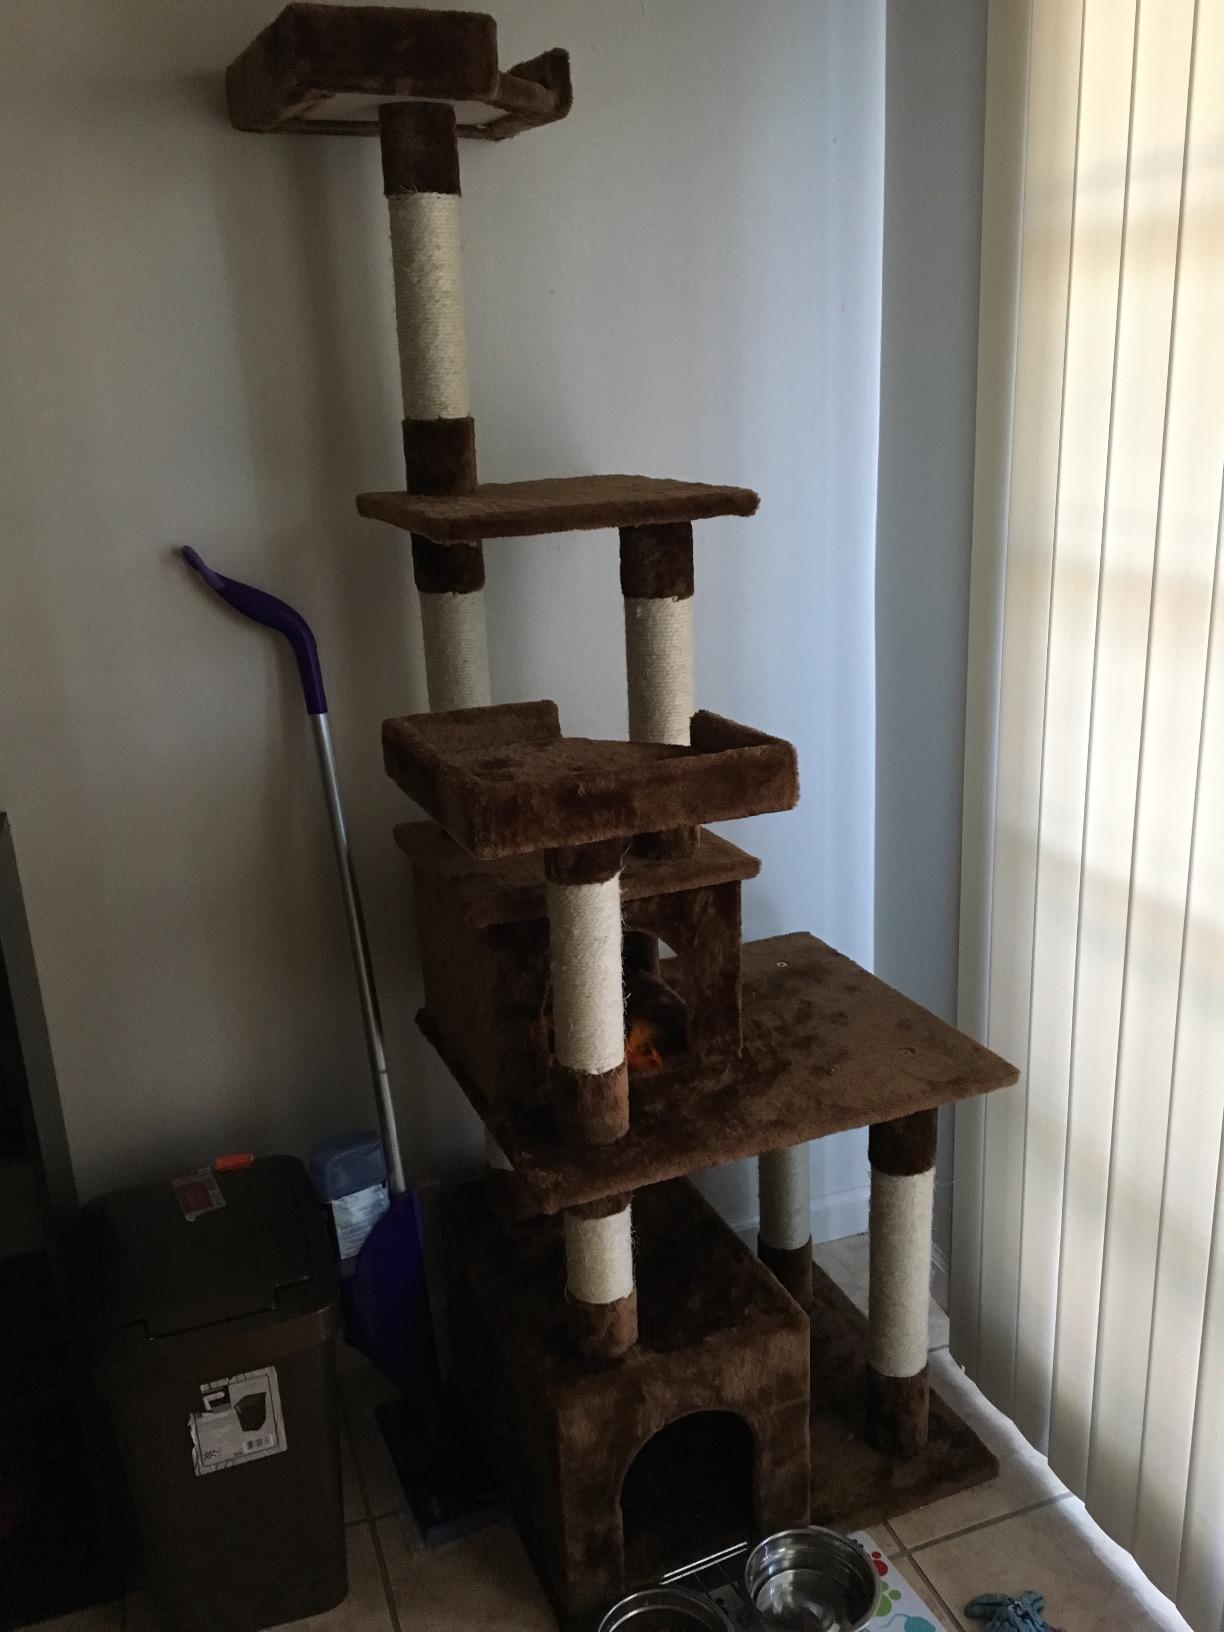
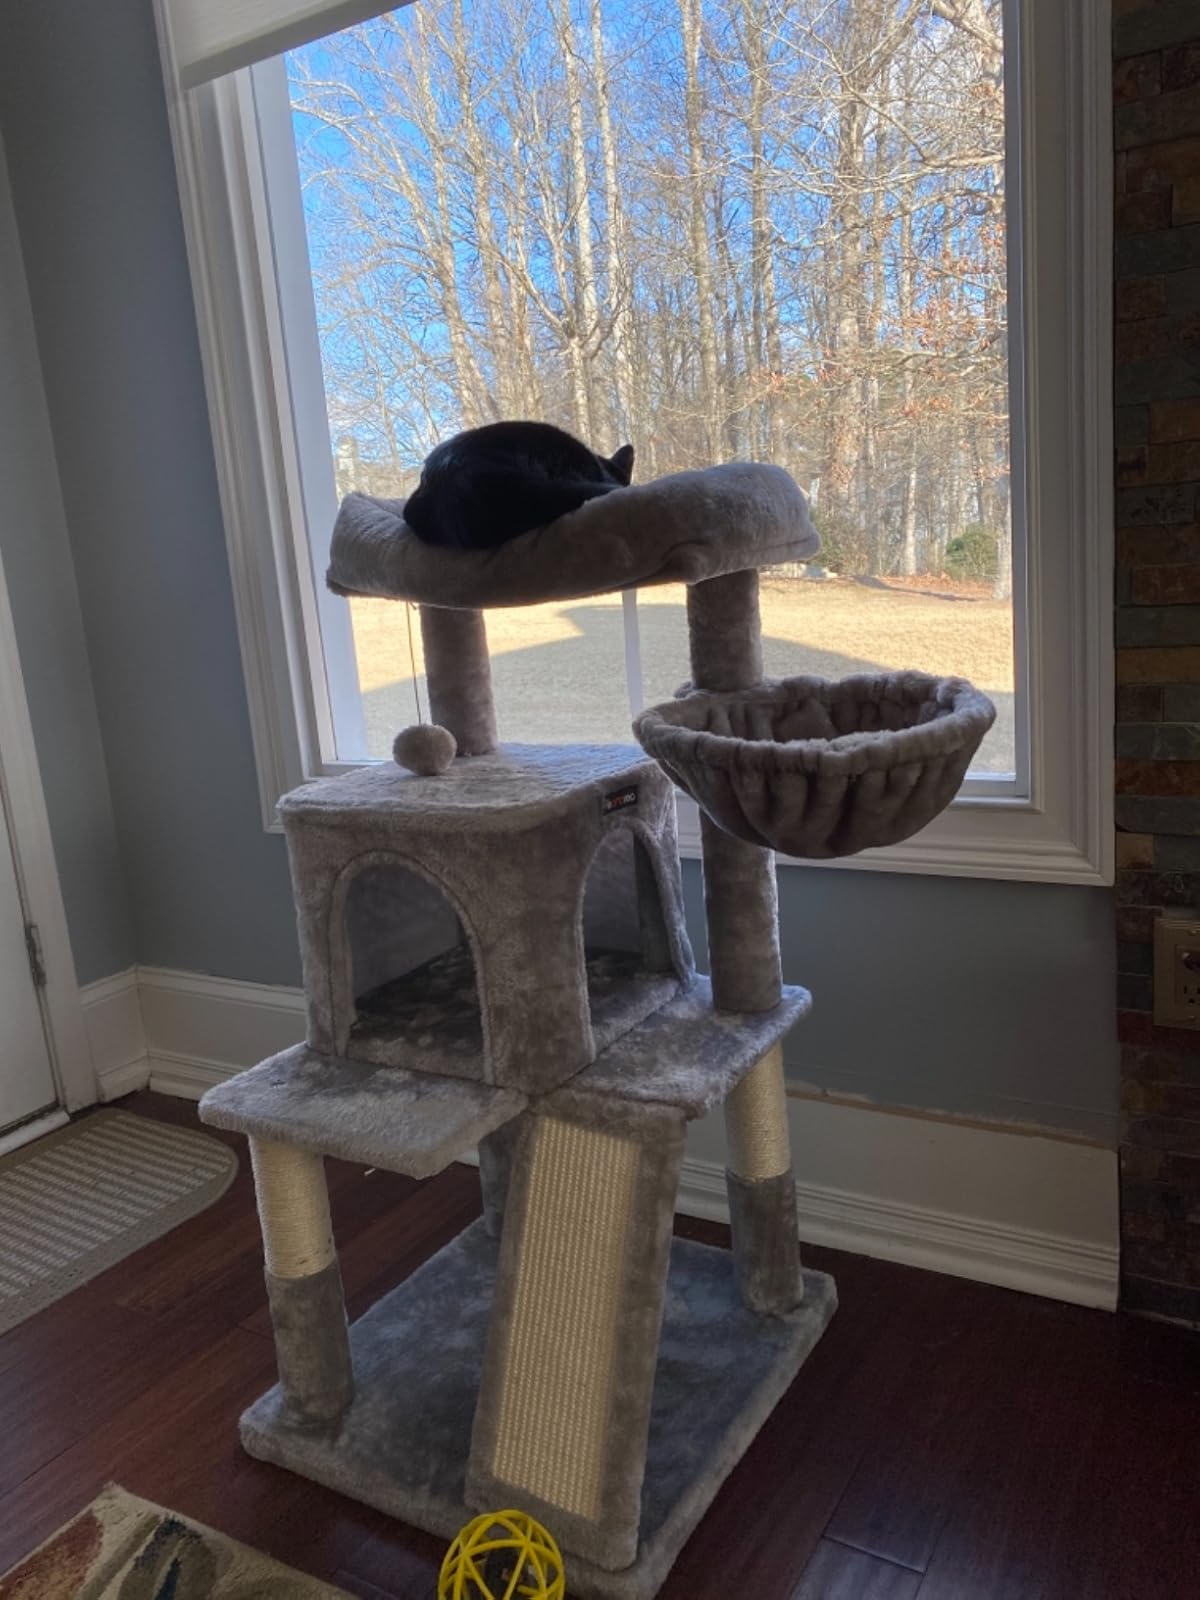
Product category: items_cat tree
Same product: no